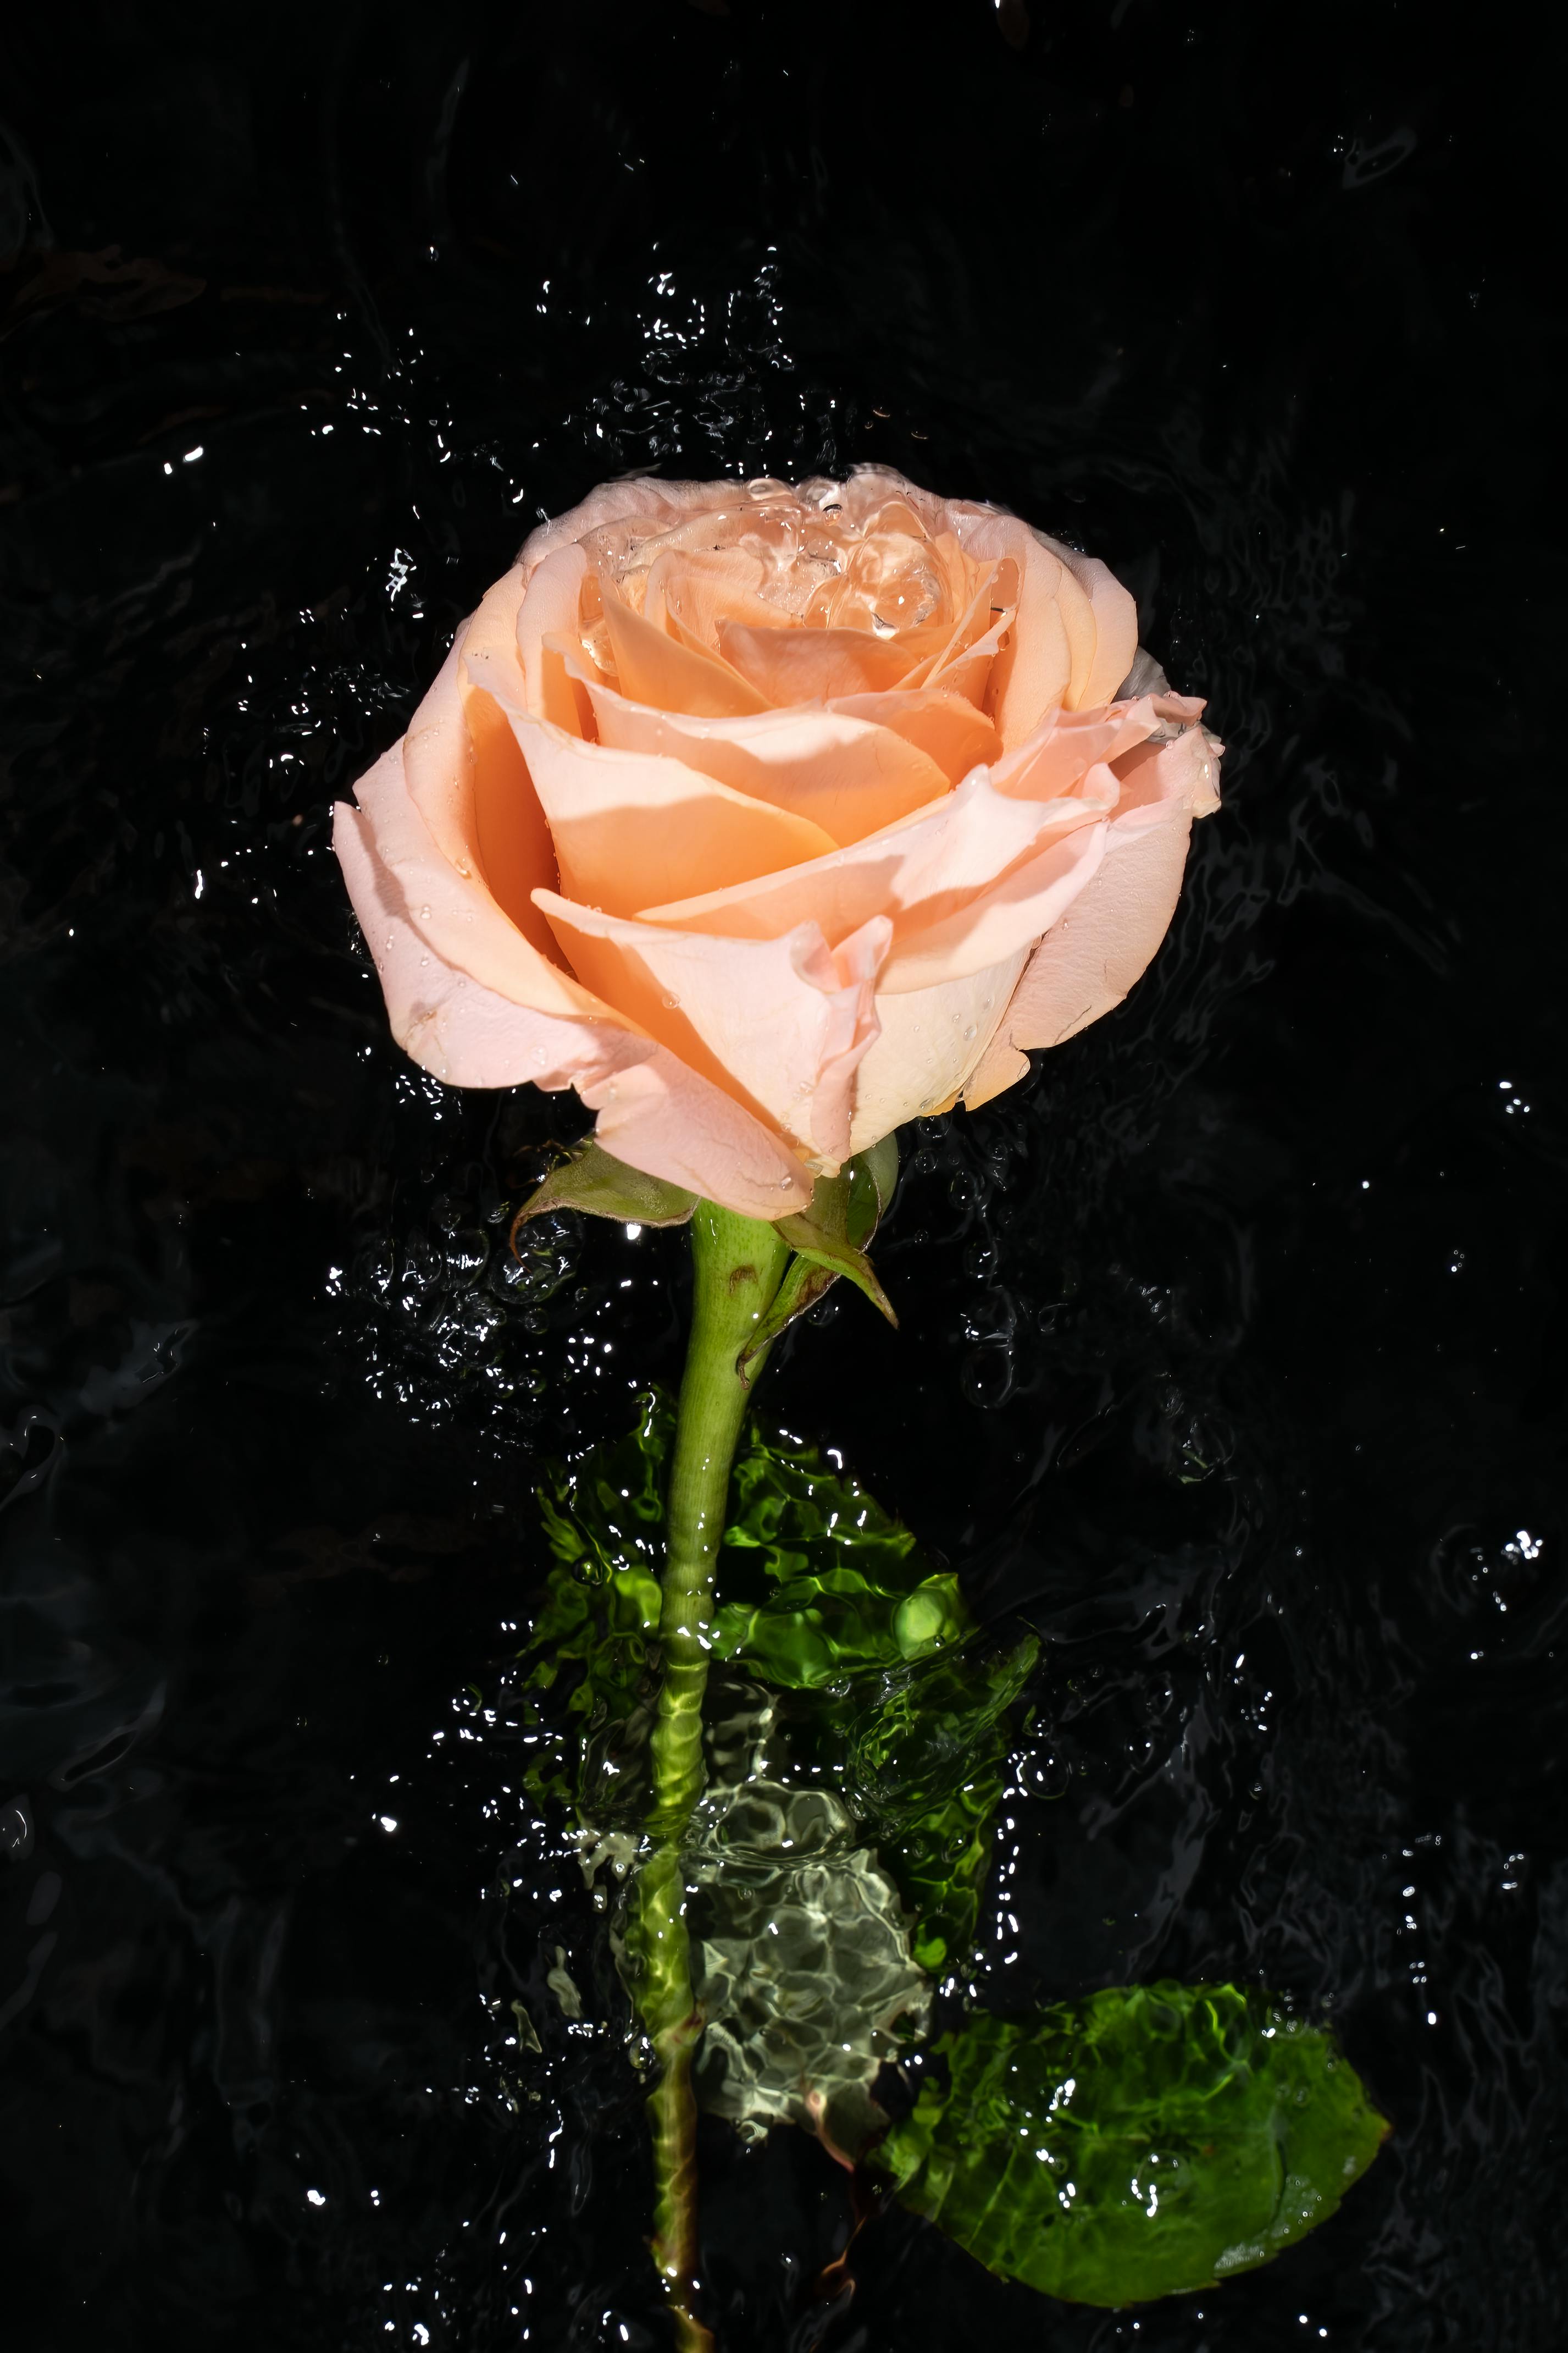
flower, plant, petal, Hybrid tea rose, rose, water, garden roses, flowering plant, rose family, rose order, grass, floribunda, annual plant, cut flowers, natural landscape, landscape, herbaceous plant, soil, art, flash photography, still life photography, rosa centifolia, Pedicel, peach, floristry, carmine, flower arranging, plant stem, artificial flower, wildflower, font, still life, illustration, floral design, perennial plant, darkness, coquelicot, reflection, shadow